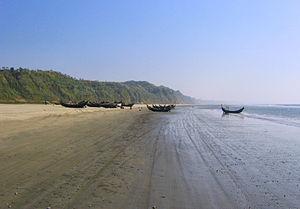
Cox's Bazar, est une ville, port de pêche et capitale du district du même nom dans l'extrême sud-est du Bangladesh. Elle est connue pour sa plage de 120 km, une des plus longues au monde. Située à 150 km au sud de Chittagong, elle est également connue sous le nom de Panowa, son ancien nom étant Palongkee. Son nom actuel vient du capitaine Cox, un officier de la British Army du XVIIᵉ siècle servant dans ce qui était alors l'Inde britannique.